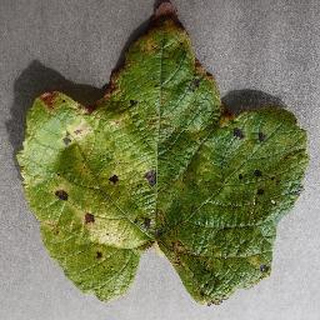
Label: grape_leaf_blight